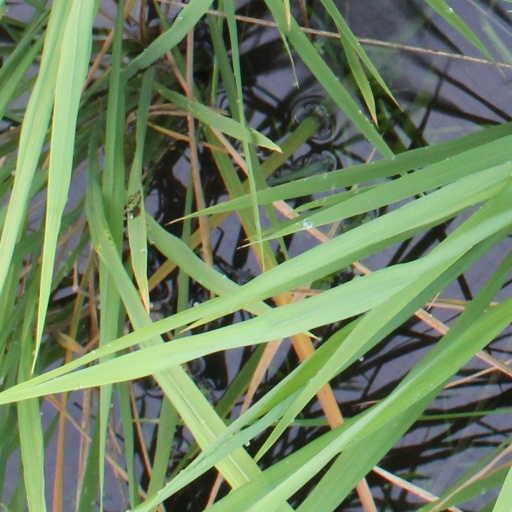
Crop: rice